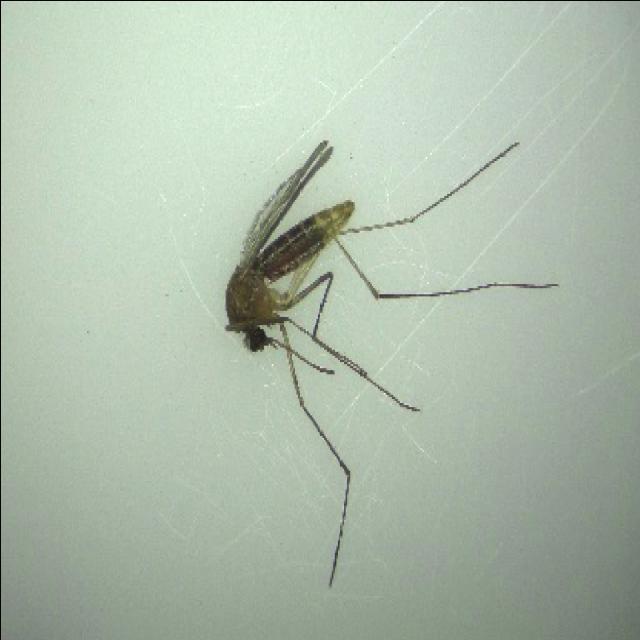
Species: culex_pipiens